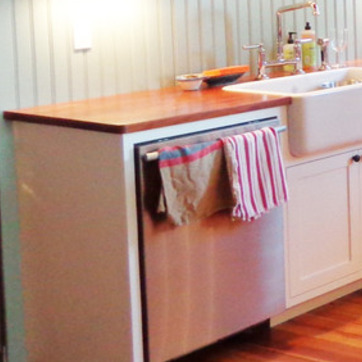
Material: fabric